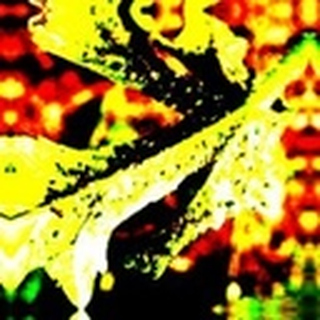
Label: cotton_aphids